Answer in natural language. Considering the relative positions, is Doorway (highlighted by a green box) above or below Television? Choose between the following options: below or above
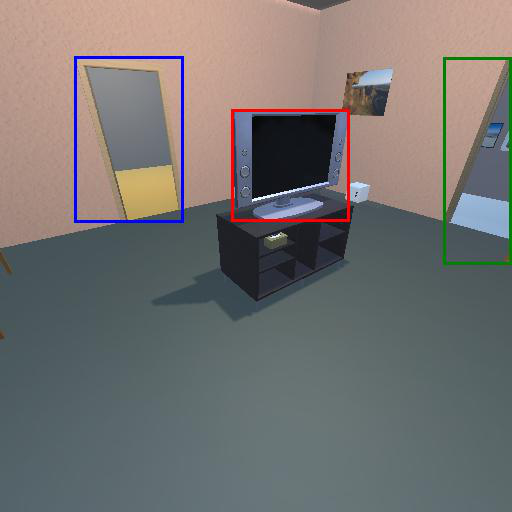
<answer>above</answer>